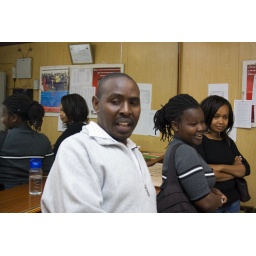
Site visit to LVCT field office in Embu.